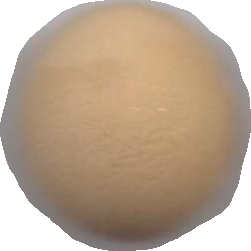
Variety: Grobogan